Vědma

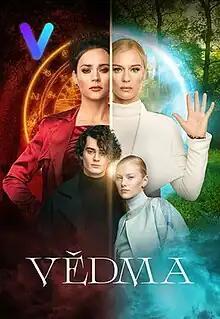

Vědma ("Fortune teller") is a 2023 Czech-Slovak fantasy television series. It is the first fantasy series made for Voyo. It scheduled for broadcast on 16 June 2023 for Slovak and Czech audience. Story is inspired by Old Prague legends while being set in present.